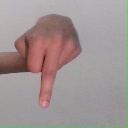
अक्षर: प